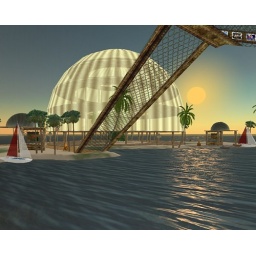
Back to market dome, Adjusted all trees around